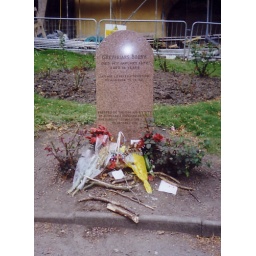
The dog it was that died. Not a person but indubitably famous in a sickly Victorian manner.